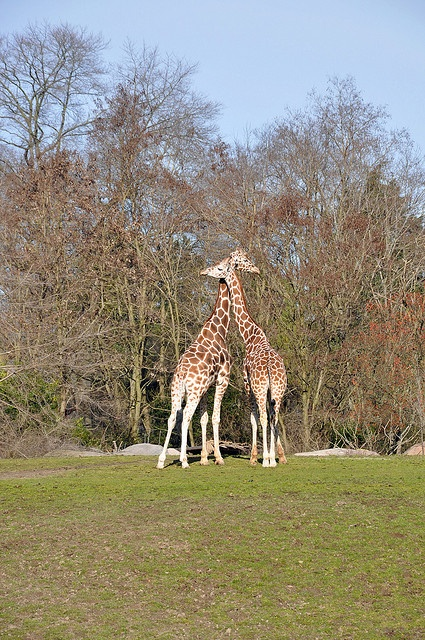
Two giraffes that are standing in the grass.
Two giraffes are standing with their necks intertwined.
two girraffe standing in an open field with their necks crossed
two giraffes appear to be hugging in a field.
Two giraffes are standing together in the field.